Square dance club

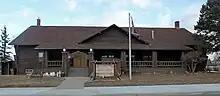
The Union Pacific Athletic Club, located at 3905 Grays Gable Road in Laramie, Wyoming. The property, listed on the National Register of Historic Places, now houses the Quadra Dangle Square Dance Club.

Some clubs have a policy regarding appropriate clothing at club events; others do not. This is referred to as a dress code. Clubs that sponsor dances are encouraged to advertise the dress code that is appropriate for their dance.